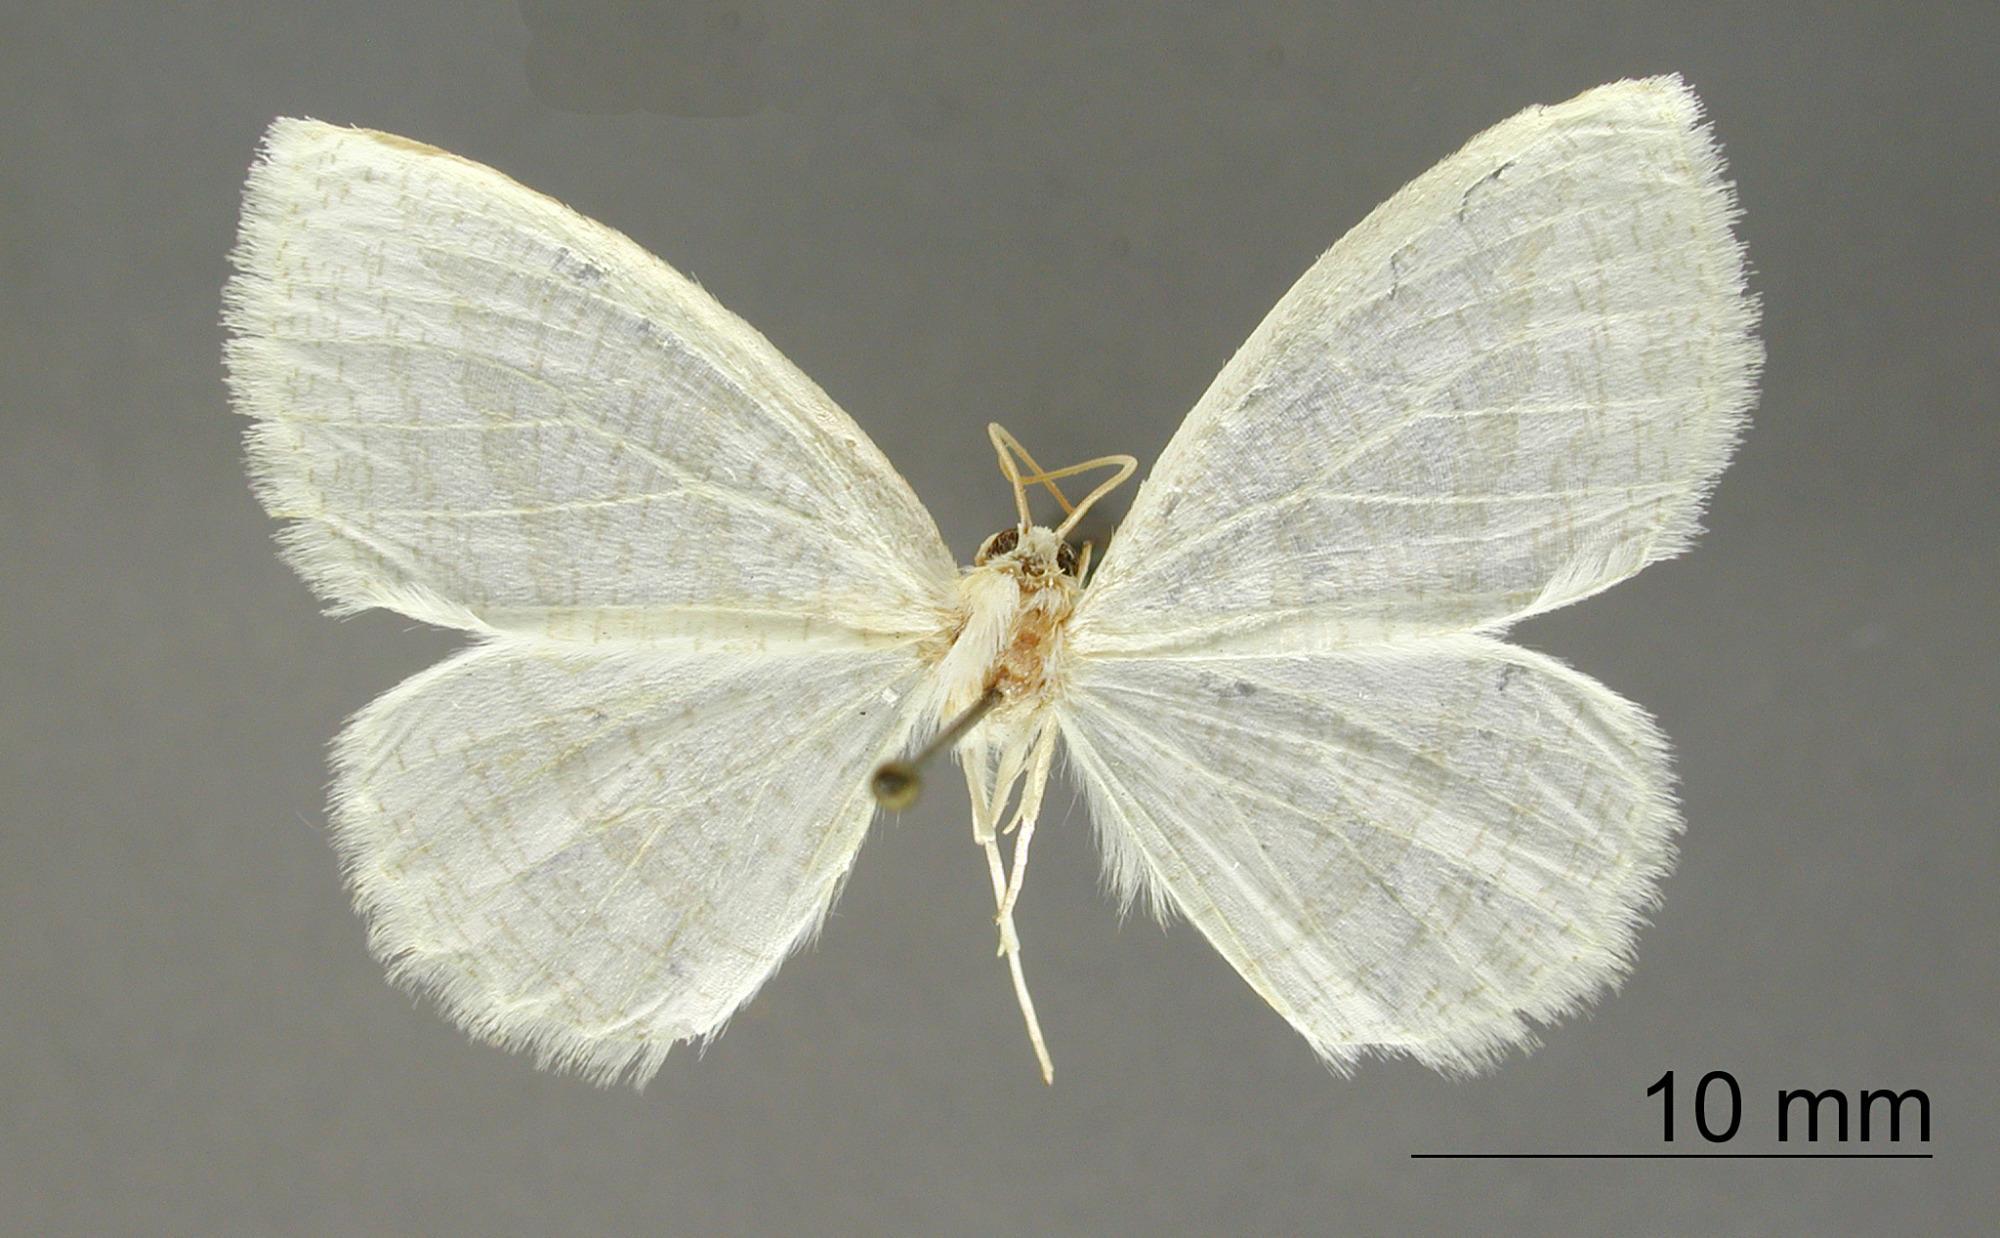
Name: Deilinia graciosa
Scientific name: Deilinia graciosa Dyar, 1913
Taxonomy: Animalia, Arthropoda, Insecta, Lepidoptera, Geometridae, Ennominae
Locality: Popocatepetl Park, Mexico, Mexico